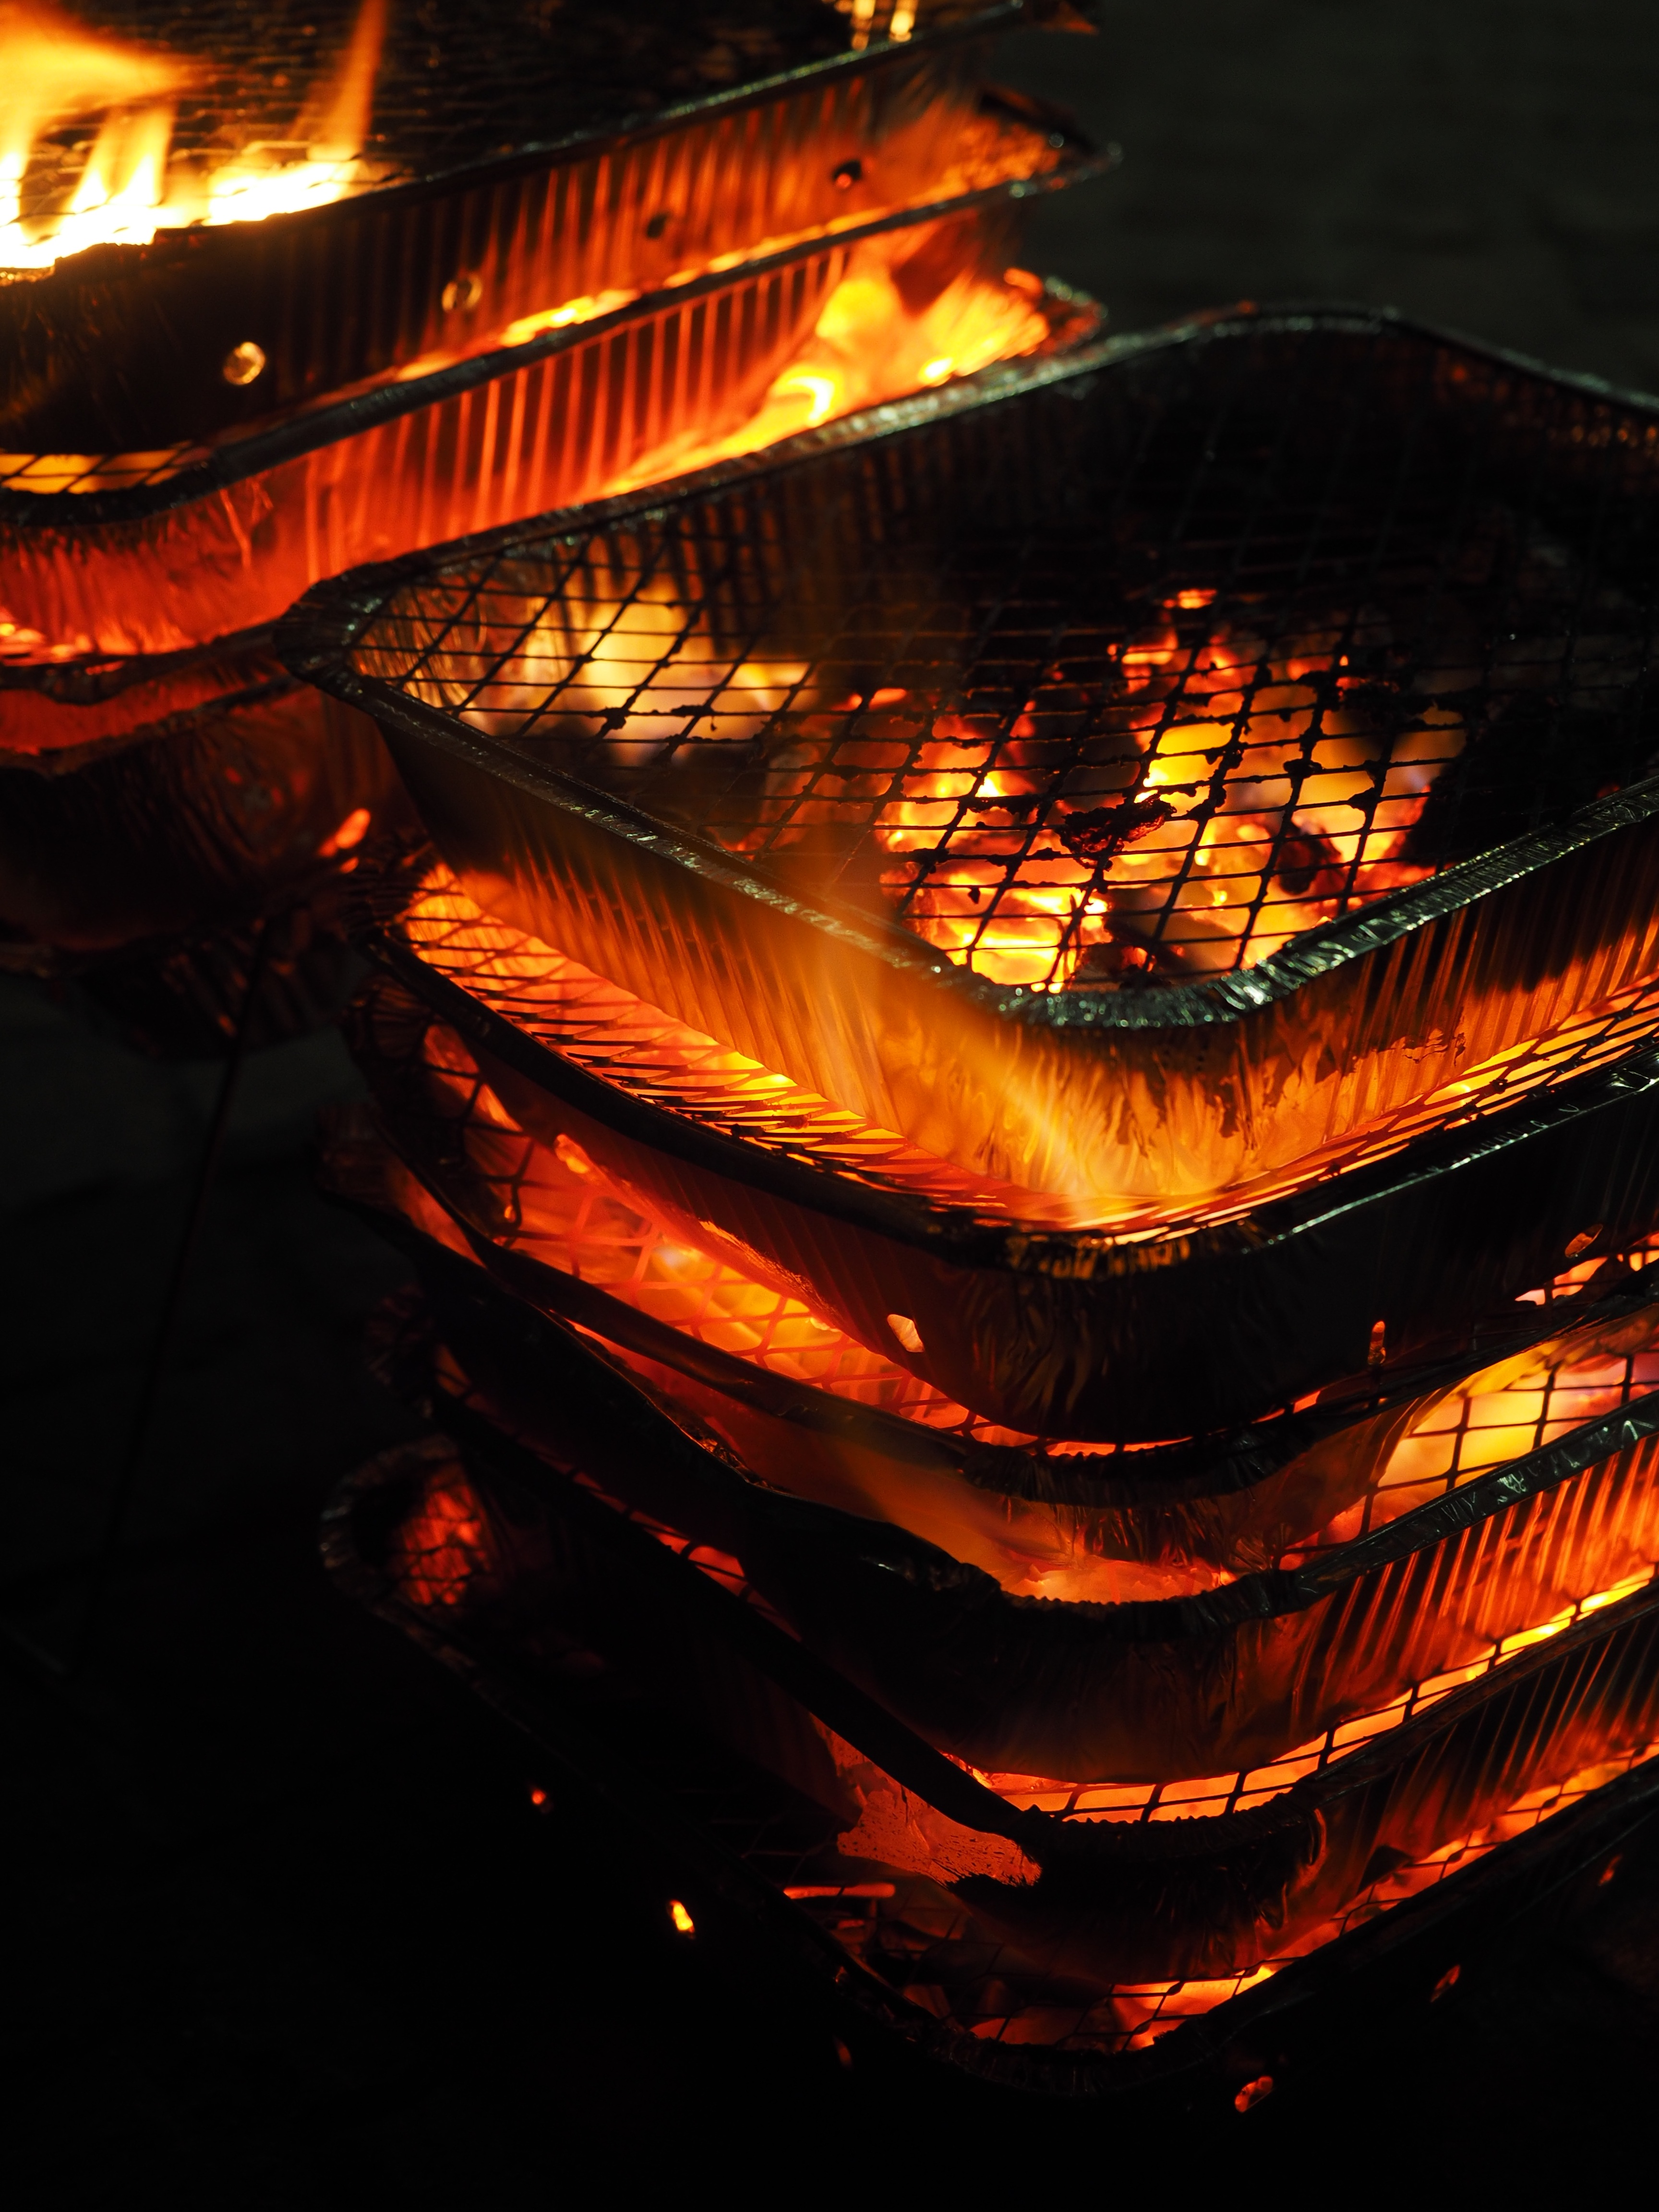
light, night, evening, reflection, red, color, flame, fire, darkness, barbecue, grill, burn, brand, charcoal, hot, dangerous, carbon, embers, disposable grill, out of control, highly dangerous